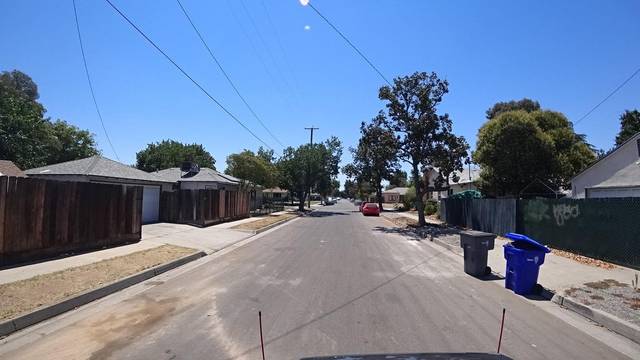
Region: Colombia
Coordinates: 36.776, -119.7838